History of Scandinavian Airlines System (1933–1952)

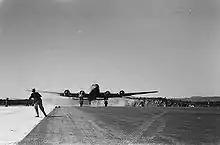
A DDL Focke-Wulf Fw 200 taking off at Oslo Airport, Fornebu in 1939

In 1936, DNL started negotiations with Pan American Airways (Pan Am) about cooperation on the transatlantic route between Norway and the United States. DNL argued that Norway's location made it an ideal base for the European flights to North America. Pan Am would operate from New York to Reykjavík, while DNL would operate the service from Reykjavík to Bergen and onwards to various destinations in Europe. The contract was signed in March and DNL bought a Sikorsky S-43 flying boat, registered as LN-DAG and christened "Valkyrien". However, after the aircraft was delivered and three weeks before the route was to be inaugurated, Pan Am changed their mind, canceled the agreement and decided that the transatlantic route should instead operate via Newfoundland to Foynes, Ireland, and via the Azores in the winter.